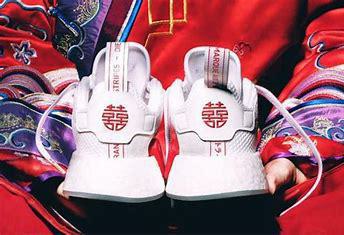
Brand: Adidas
Model: NMD R2